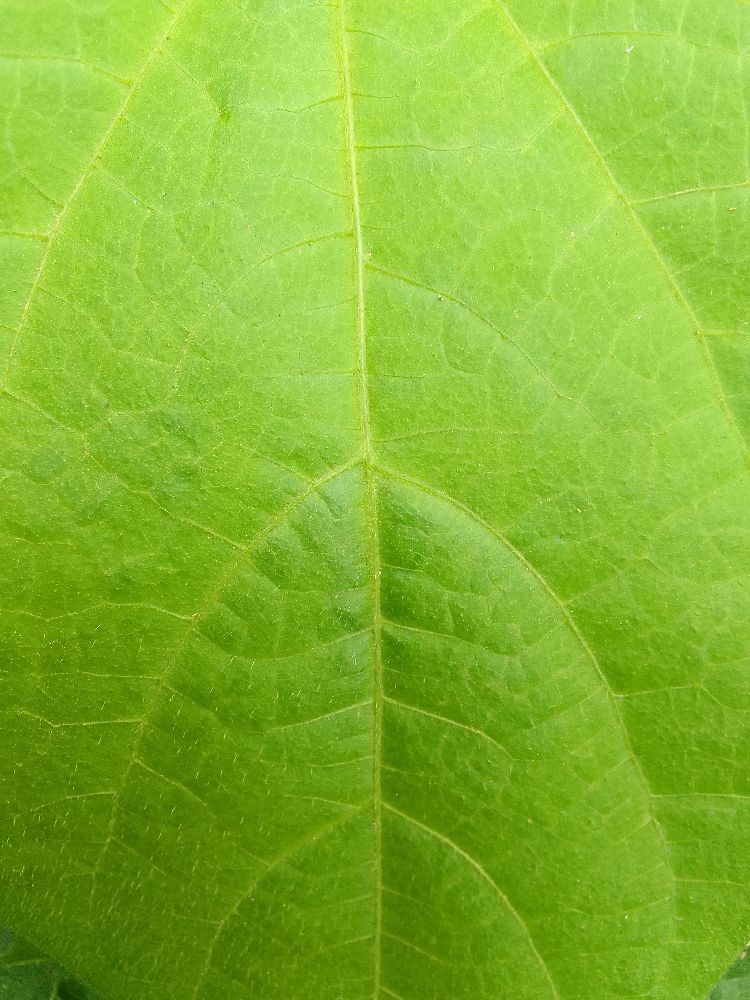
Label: healthy